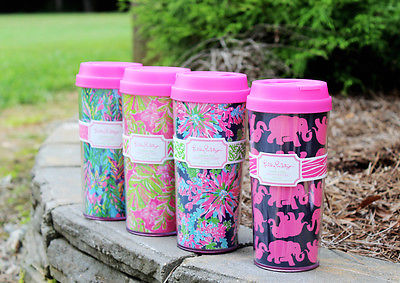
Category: mug